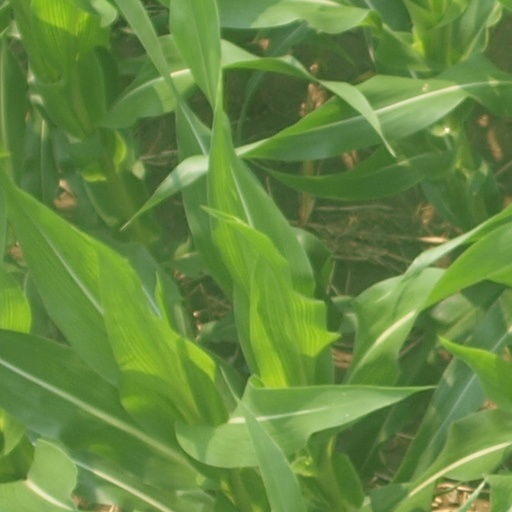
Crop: maize; corn